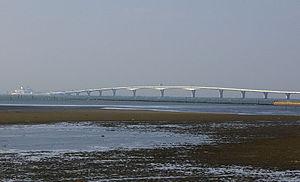
Kawasaki est une ville de la préfecture de Kanagawa, au Japon. La ville a été fondée le 1ᵉʳ juillet 1924 et a pris le statut de ville désignée par le gouvernement le 1ᵉʳ avril 1972. La population de la ville est de 1 496 035 habitants pour une superficie de 142,70 km².
Kisarazu est une ville de la préfecture de Chiba, au Japon.
La Tokyo Wan Aqua-Line est une route japonaise composée de tunnels sous-marins et de ponts qui relie la préfecture de Chiba à celle de Kanagawa à travers la baie de Tokyo.